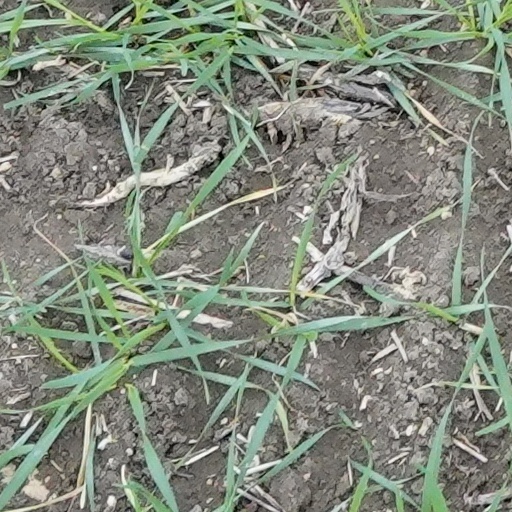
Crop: wheat